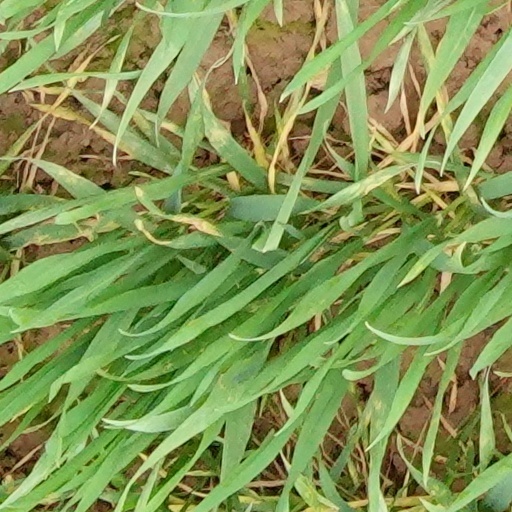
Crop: wheat